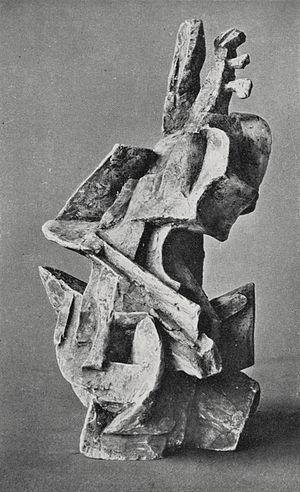
Violoncelliste